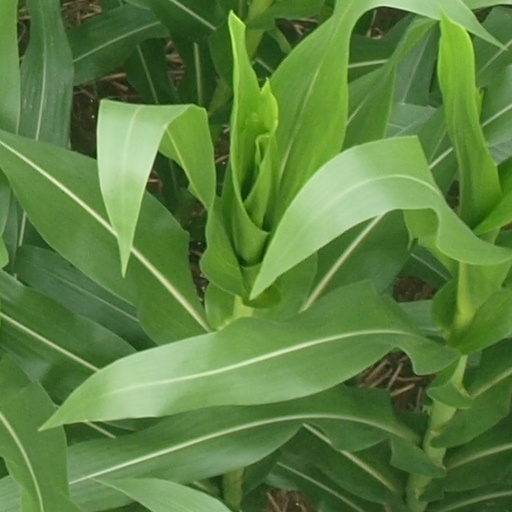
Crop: maize; corn